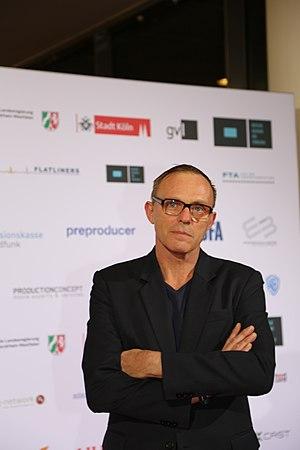
Dirk Martens est un acteur allemand né en 1964 à Mülheim an der Ruhr.